Panama Papers (Asia)

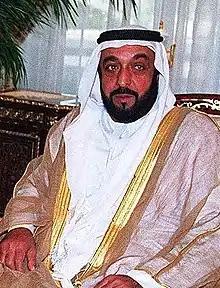
United Arab Emirates President Khalifa bin Zayed Al Nahyan

King Salman is mentioned in the leaks in relation to two companies based in the British Virgin Islands—Verse Development Corporation, incorporated in 1999, and Inrow Corporation, incorporated in 2002. The companies took out mortgages totaling over US$34 million and purchased properties in central London. His role in the companies was not specified. BVI company Crassus Limited, incorporated in 2004, registered a yacht in London, named "Erga" after King Salman's palace in Riyadh. The vessel boasts a banquet hall and can comfortably sleep 30. Former Crown Prince Muhammad bin Nayef is also named in the papers.